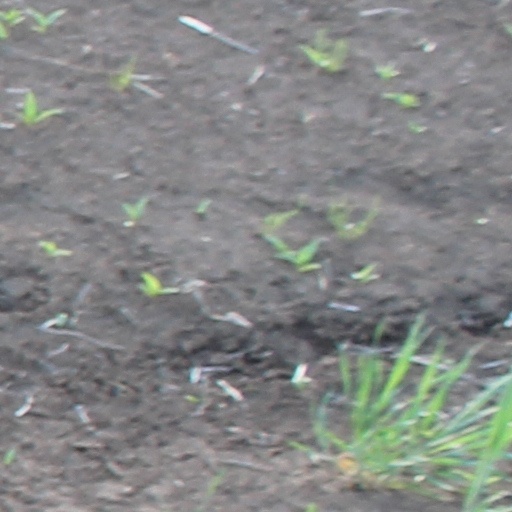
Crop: wheat